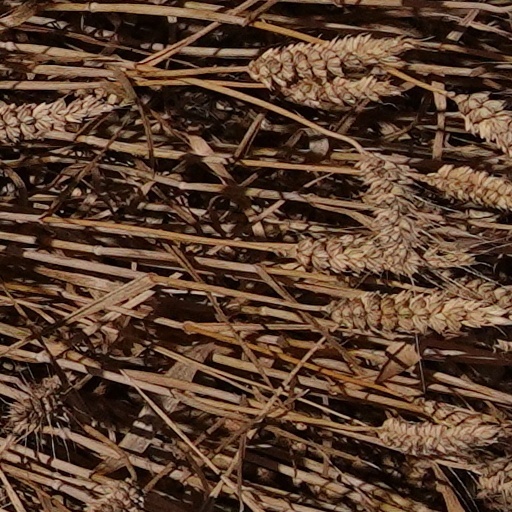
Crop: wheat